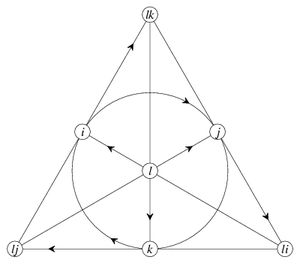
Plan mnémotechnique de Fano